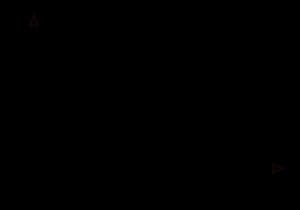
L'acier inoxydable, couramment appelé acier inox ou inox, est un acier avec plus de 10,5 % de chrome, dont la propriété est d'être peu sensible à la corrosion et de ne pas se dégrader en rouille.